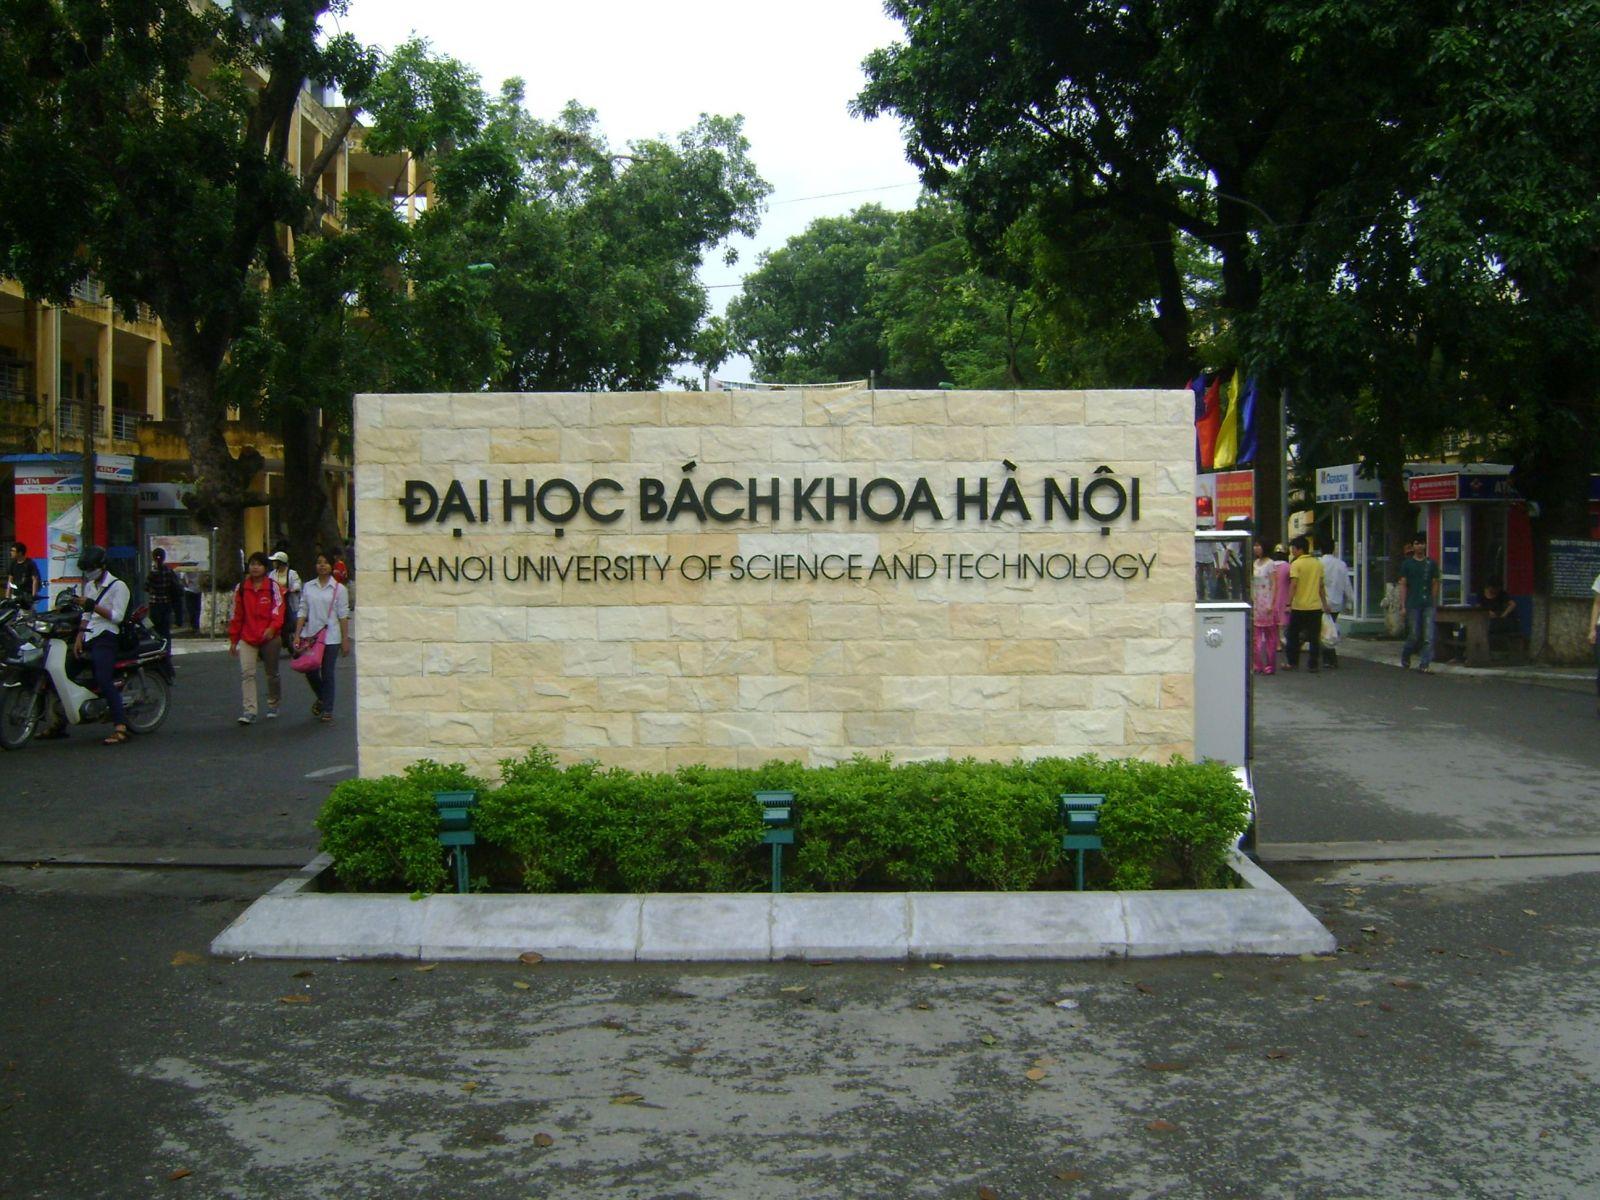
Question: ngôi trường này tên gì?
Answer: ngôi trường này tên đại học bách khoa hà nội